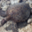
Label: turtle